Amblève (river)

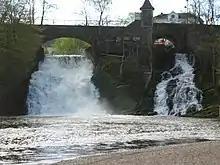
Waterfall at Coo

A curiosity of Lorcé, a nearby village, is the unusual design of the dam located at a place called "Fang-Naze" or "Fagne-Naze." Built between 1928 and 1932, it captures about of water, which is then led through a long tunnel cut out of the hill, before falling into the turbines of the power plant "Heid Ile" at Nonceveux part of Aywaille.